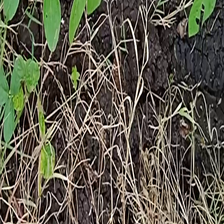
Weed species: Harali_(Cynodon_dactylon)